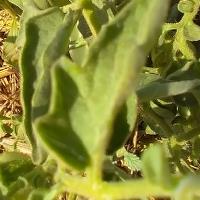
Crop: Tomato
Condition: virosis-d